Sønderborg

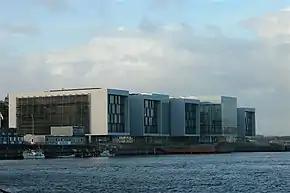
University of Southern Denmark

Sønderborg hosts several institutions of higher education. the University of Southern Denmark, University College South, and Business Academy SouthWest. Due to the local economy, the University of Southern Denmark offers several types of degrees in engineering such as: mechatronics; electronics; innovation and business; as well as degrees in economics, languages and European studies.